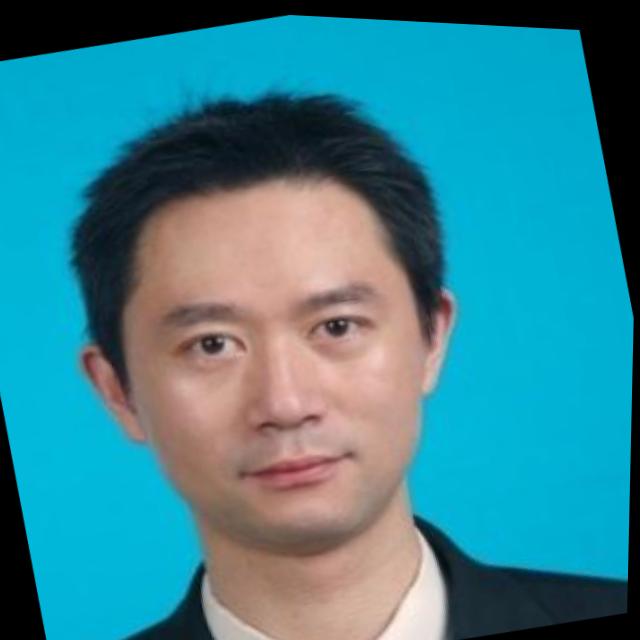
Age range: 21-44